Kamen Rider Geats

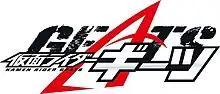

is a Japanese tokusatsu series and the 33rd entry of Toei Company's "Kamen Rider" metaseries and the fourth series in the Reiwa period. The series premiered on September 4, 2022, joining "Avataro Sentai Donbrothers" and later, "Ohsama Sentai King-Ohger" in the Super Hero Time lineup following the finale of "Kamen Rider Revice," before concluding on August 27, 2023"." "Kamen Rider Gotchard" would later air in its place the following week.